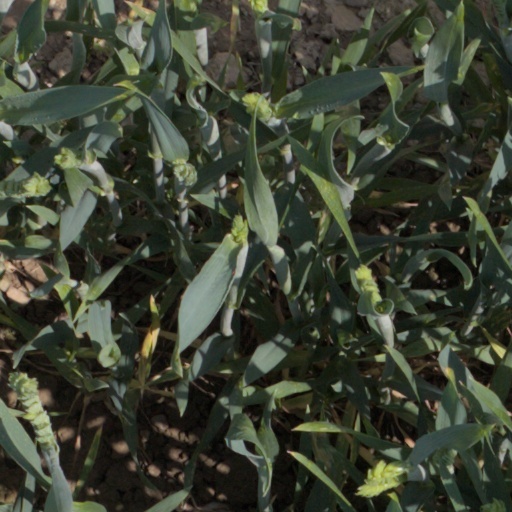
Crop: wheat